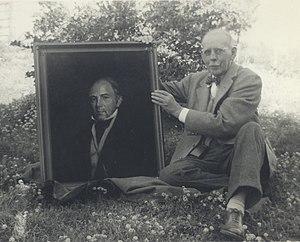
William John Whittemore, né le 26 mars 1860 à New York, et mort en 1955 à East Hampton, est un artiste peintre et aquarelliste américain.